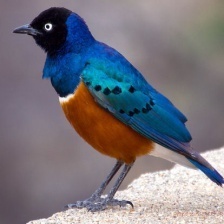
Species: SUPERB STARLING
Scientific name: LAMPROTORNIS SUPERBUS